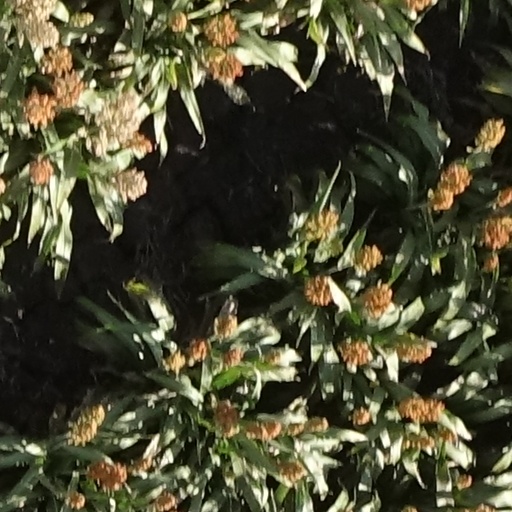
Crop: sorghum